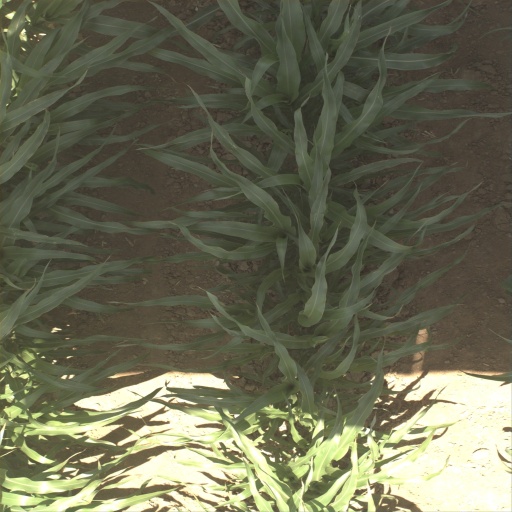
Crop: sorghum